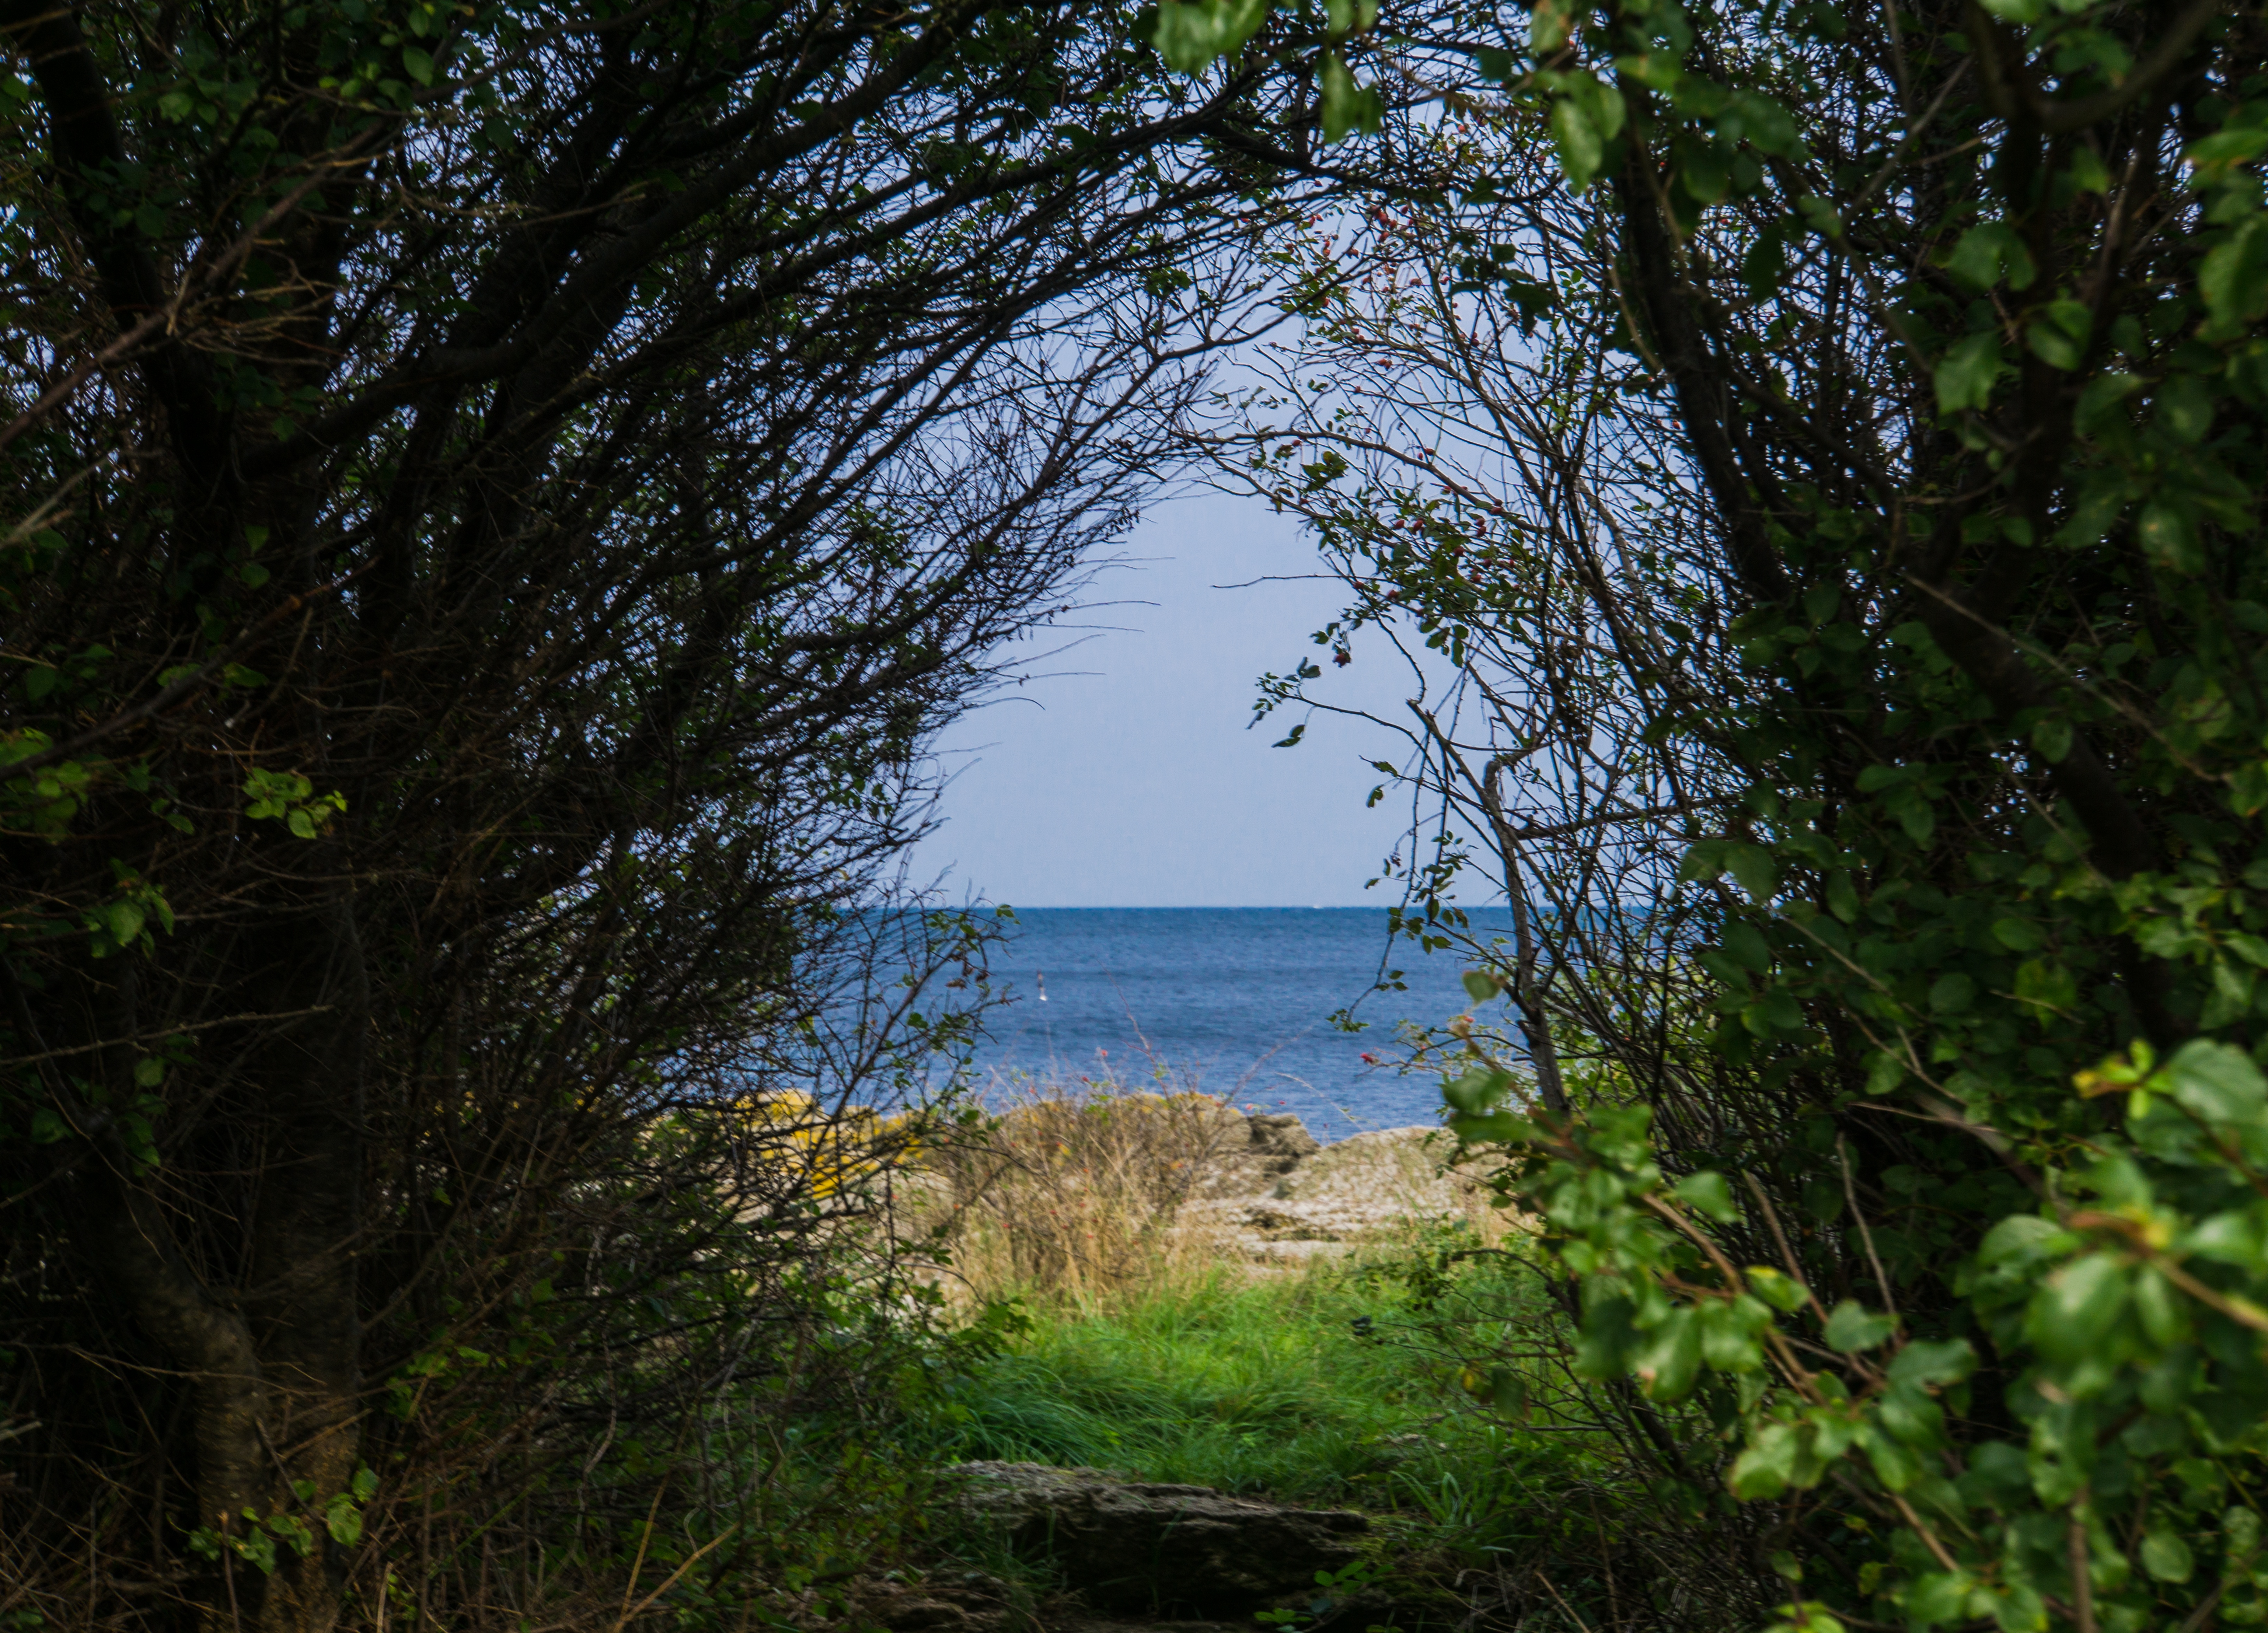
sea, coast, tree, water, nature, forest, grass, wilderness, trail, sunlight, leaf, lake, view, river, bush, green, jungle, blue, waterway, body of water, background image, vegetation, rainforest, wetland, woodland, habitat, rural area, natural environment, geographical feature, woody plant